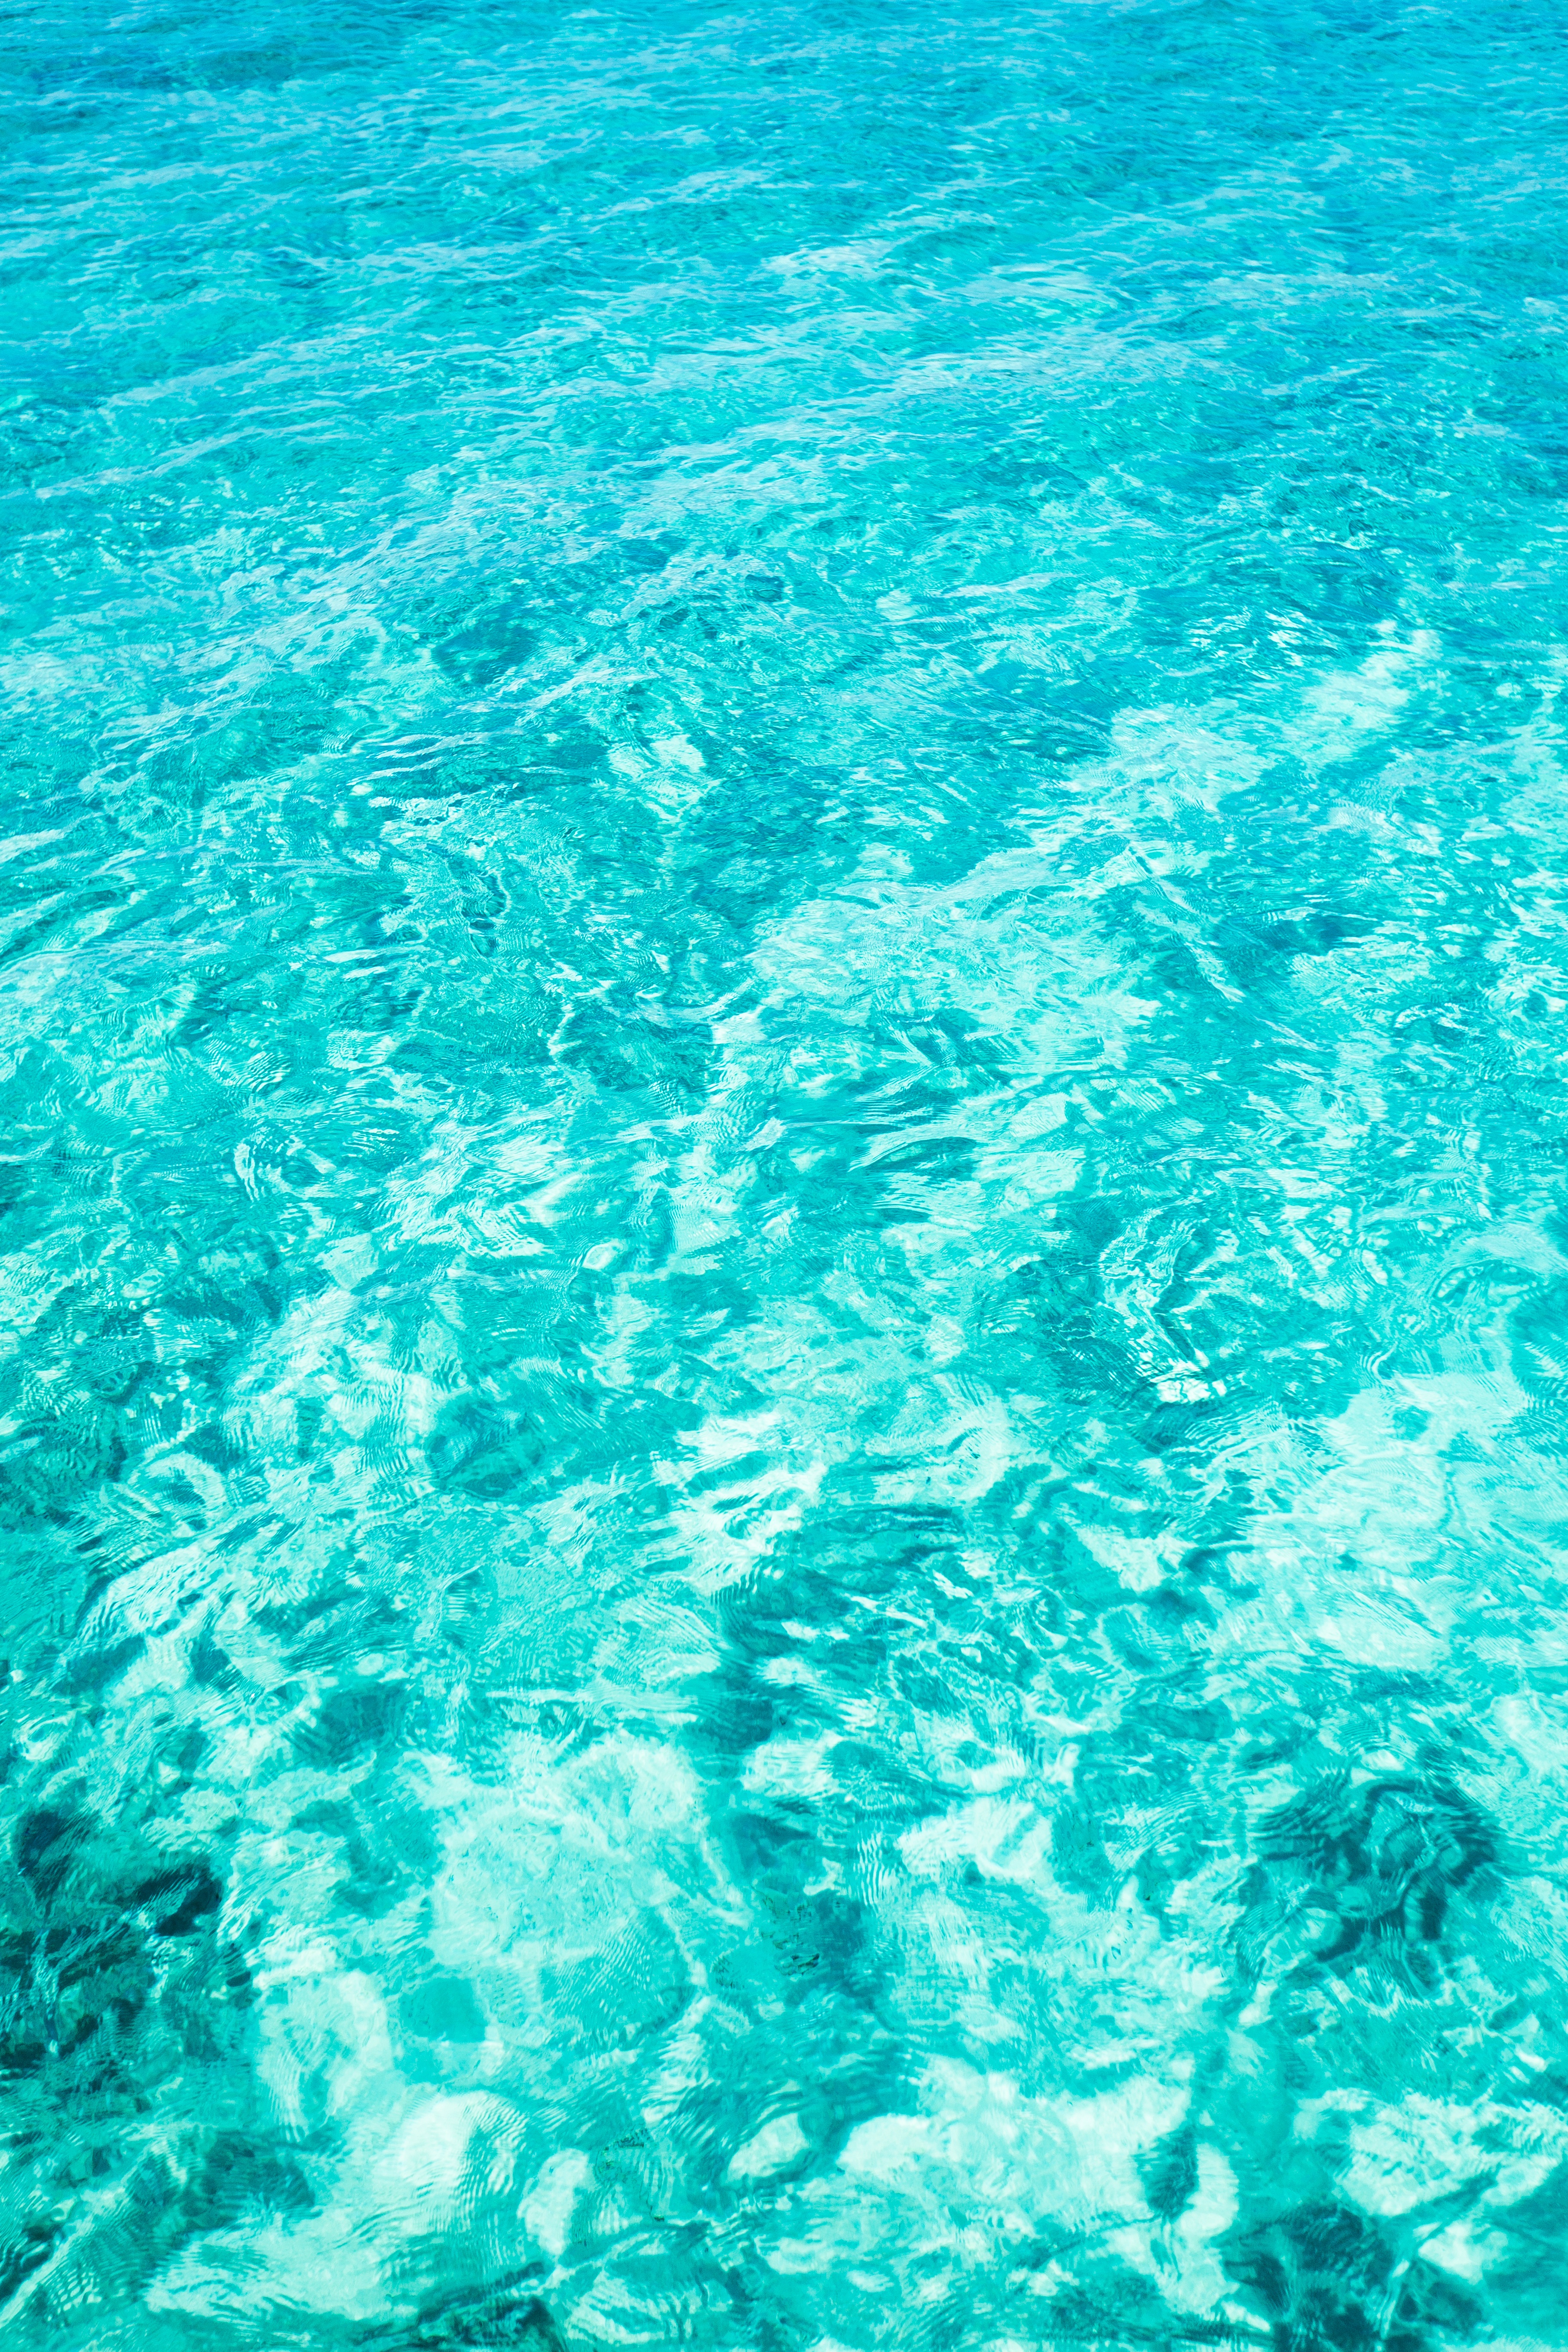
sea, ocean, wave, underwater, swimming pool, coral reef, reef, wind wave